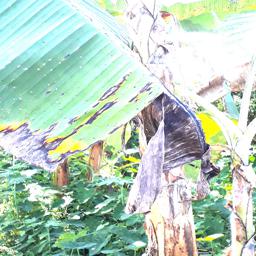
Label: BLACK SIGATOKA